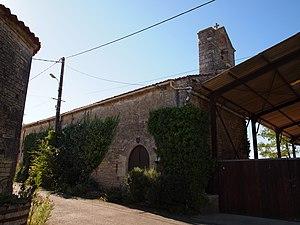
Église de Cellettes, en Charente. L'arrière et le clocher.
Cellettes est une commune du Sud-Ouest de la France, située dans le département de la Charente.